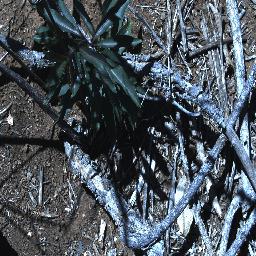
Label: rubber_vine